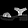
Label: Sandal